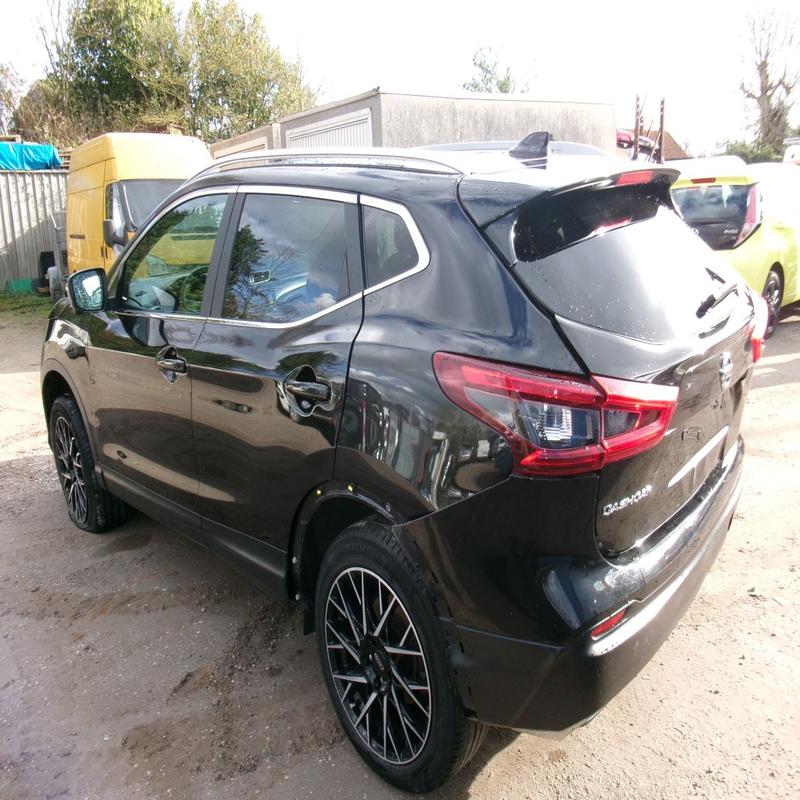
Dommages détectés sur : aile arrière gauche, malle, pare-choc arrière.
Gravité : mineur